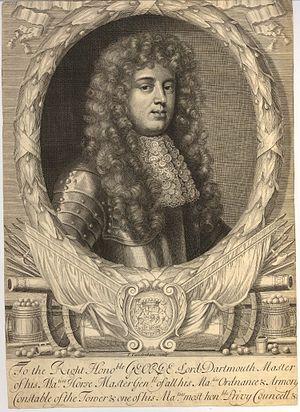
L'amiral de la flotte George Legge, 1ᵉʳ baron Dartmouth PC était un commandant de la marine anglaise qui a servi sous Charles II et Jacques II.